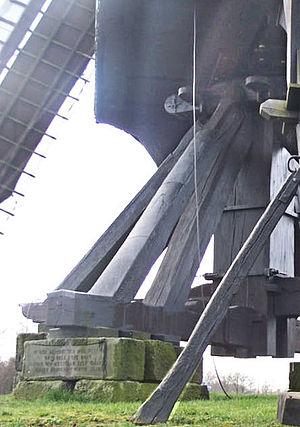
Le moulin sur pivot ou sur chandelier, est un moulin à vent orientable, et le plus ancien moulin à vent en bois des Pays-Bas.